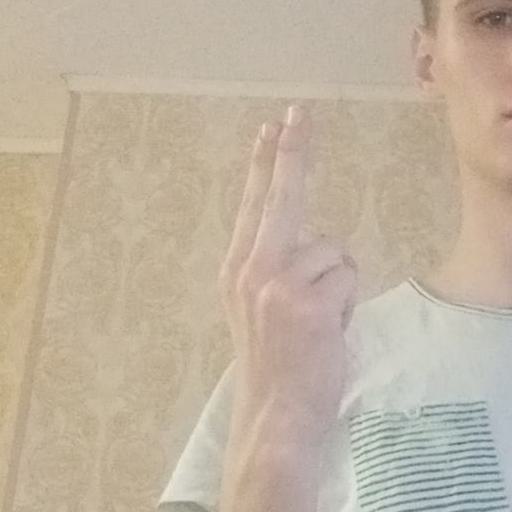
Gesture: two_up_inverted